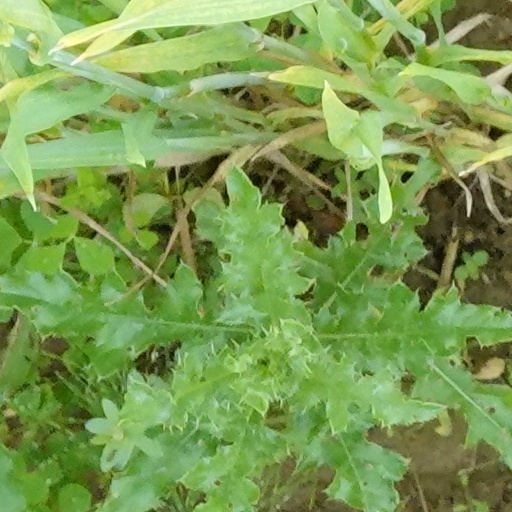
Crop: wheat